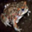
Label: frog